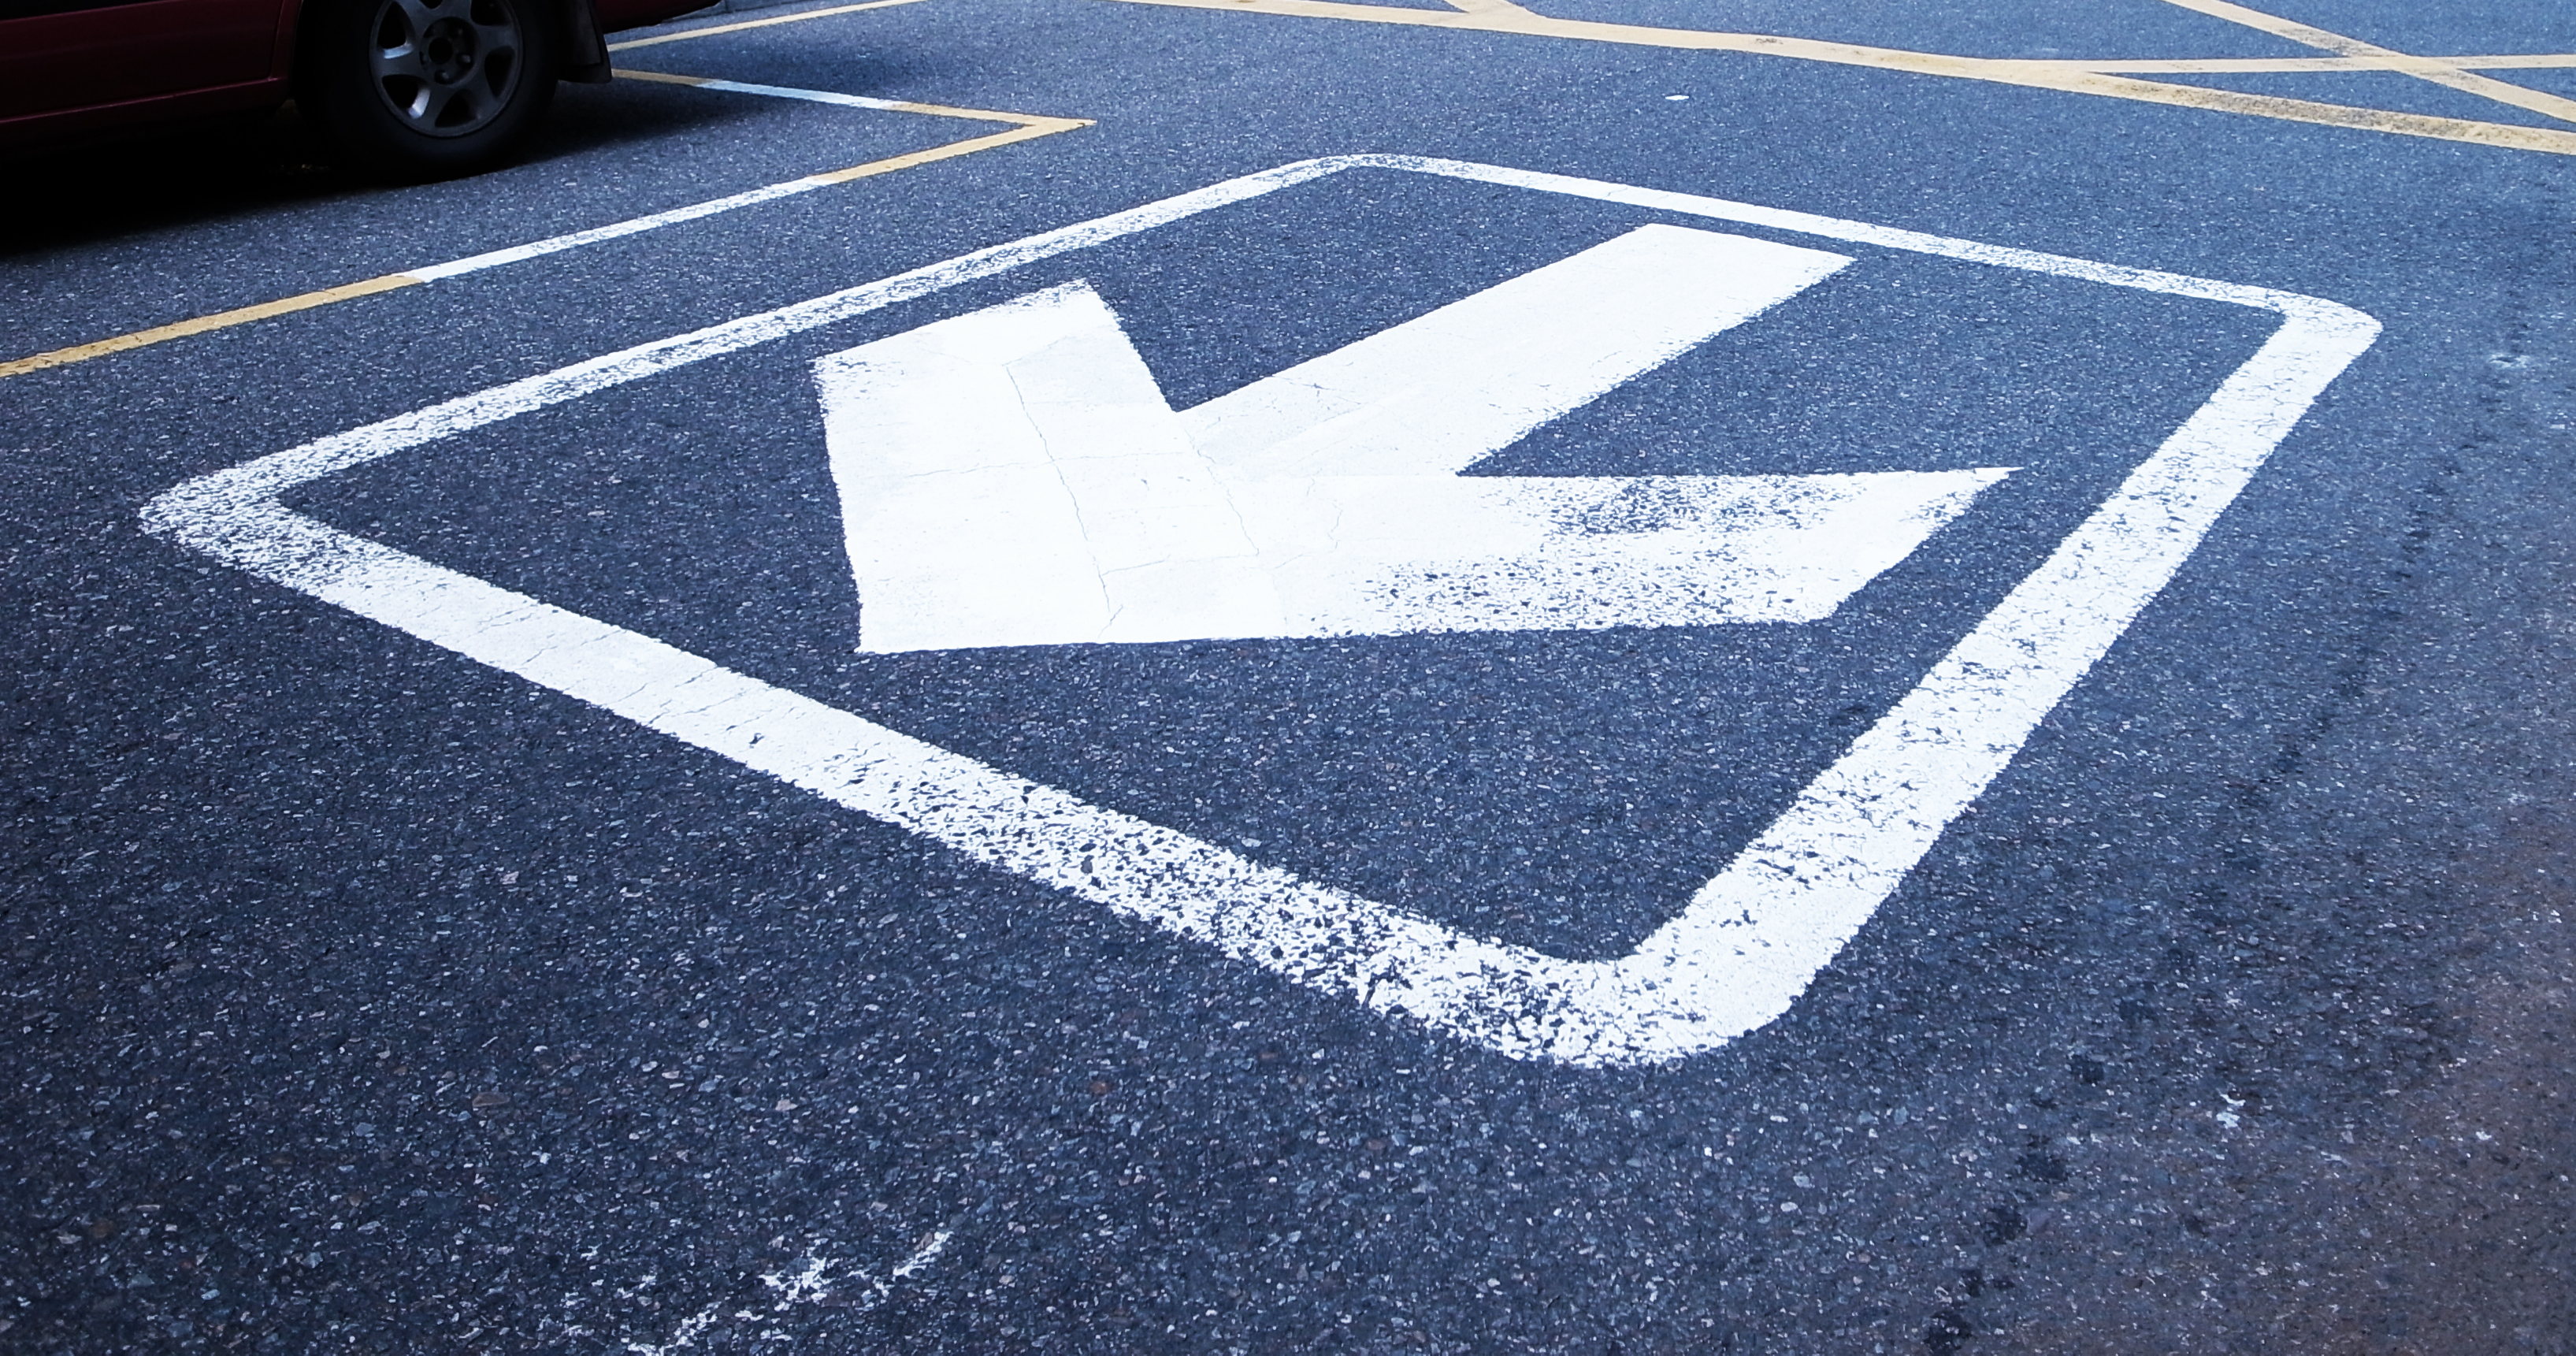
road, floor, number, asphalt, sign, line, blue, lane, arrow, infrastructure, zebra crossing, shape, flooring, pedestrian crossing, road surface